Center for National Response

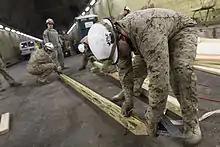

By 2000, the tunnel had been selected as the location where the Center for National Response would conduct anti-terrorism training exercises. The current facilities offered in the center include: